Question: Please indicate a possible affordance area of the bench that can be used for sitting on
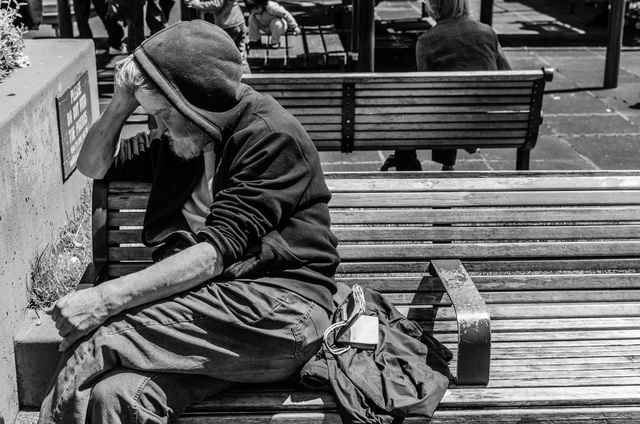
Answer: [45.5, 306.5, 637.5, 409.5]